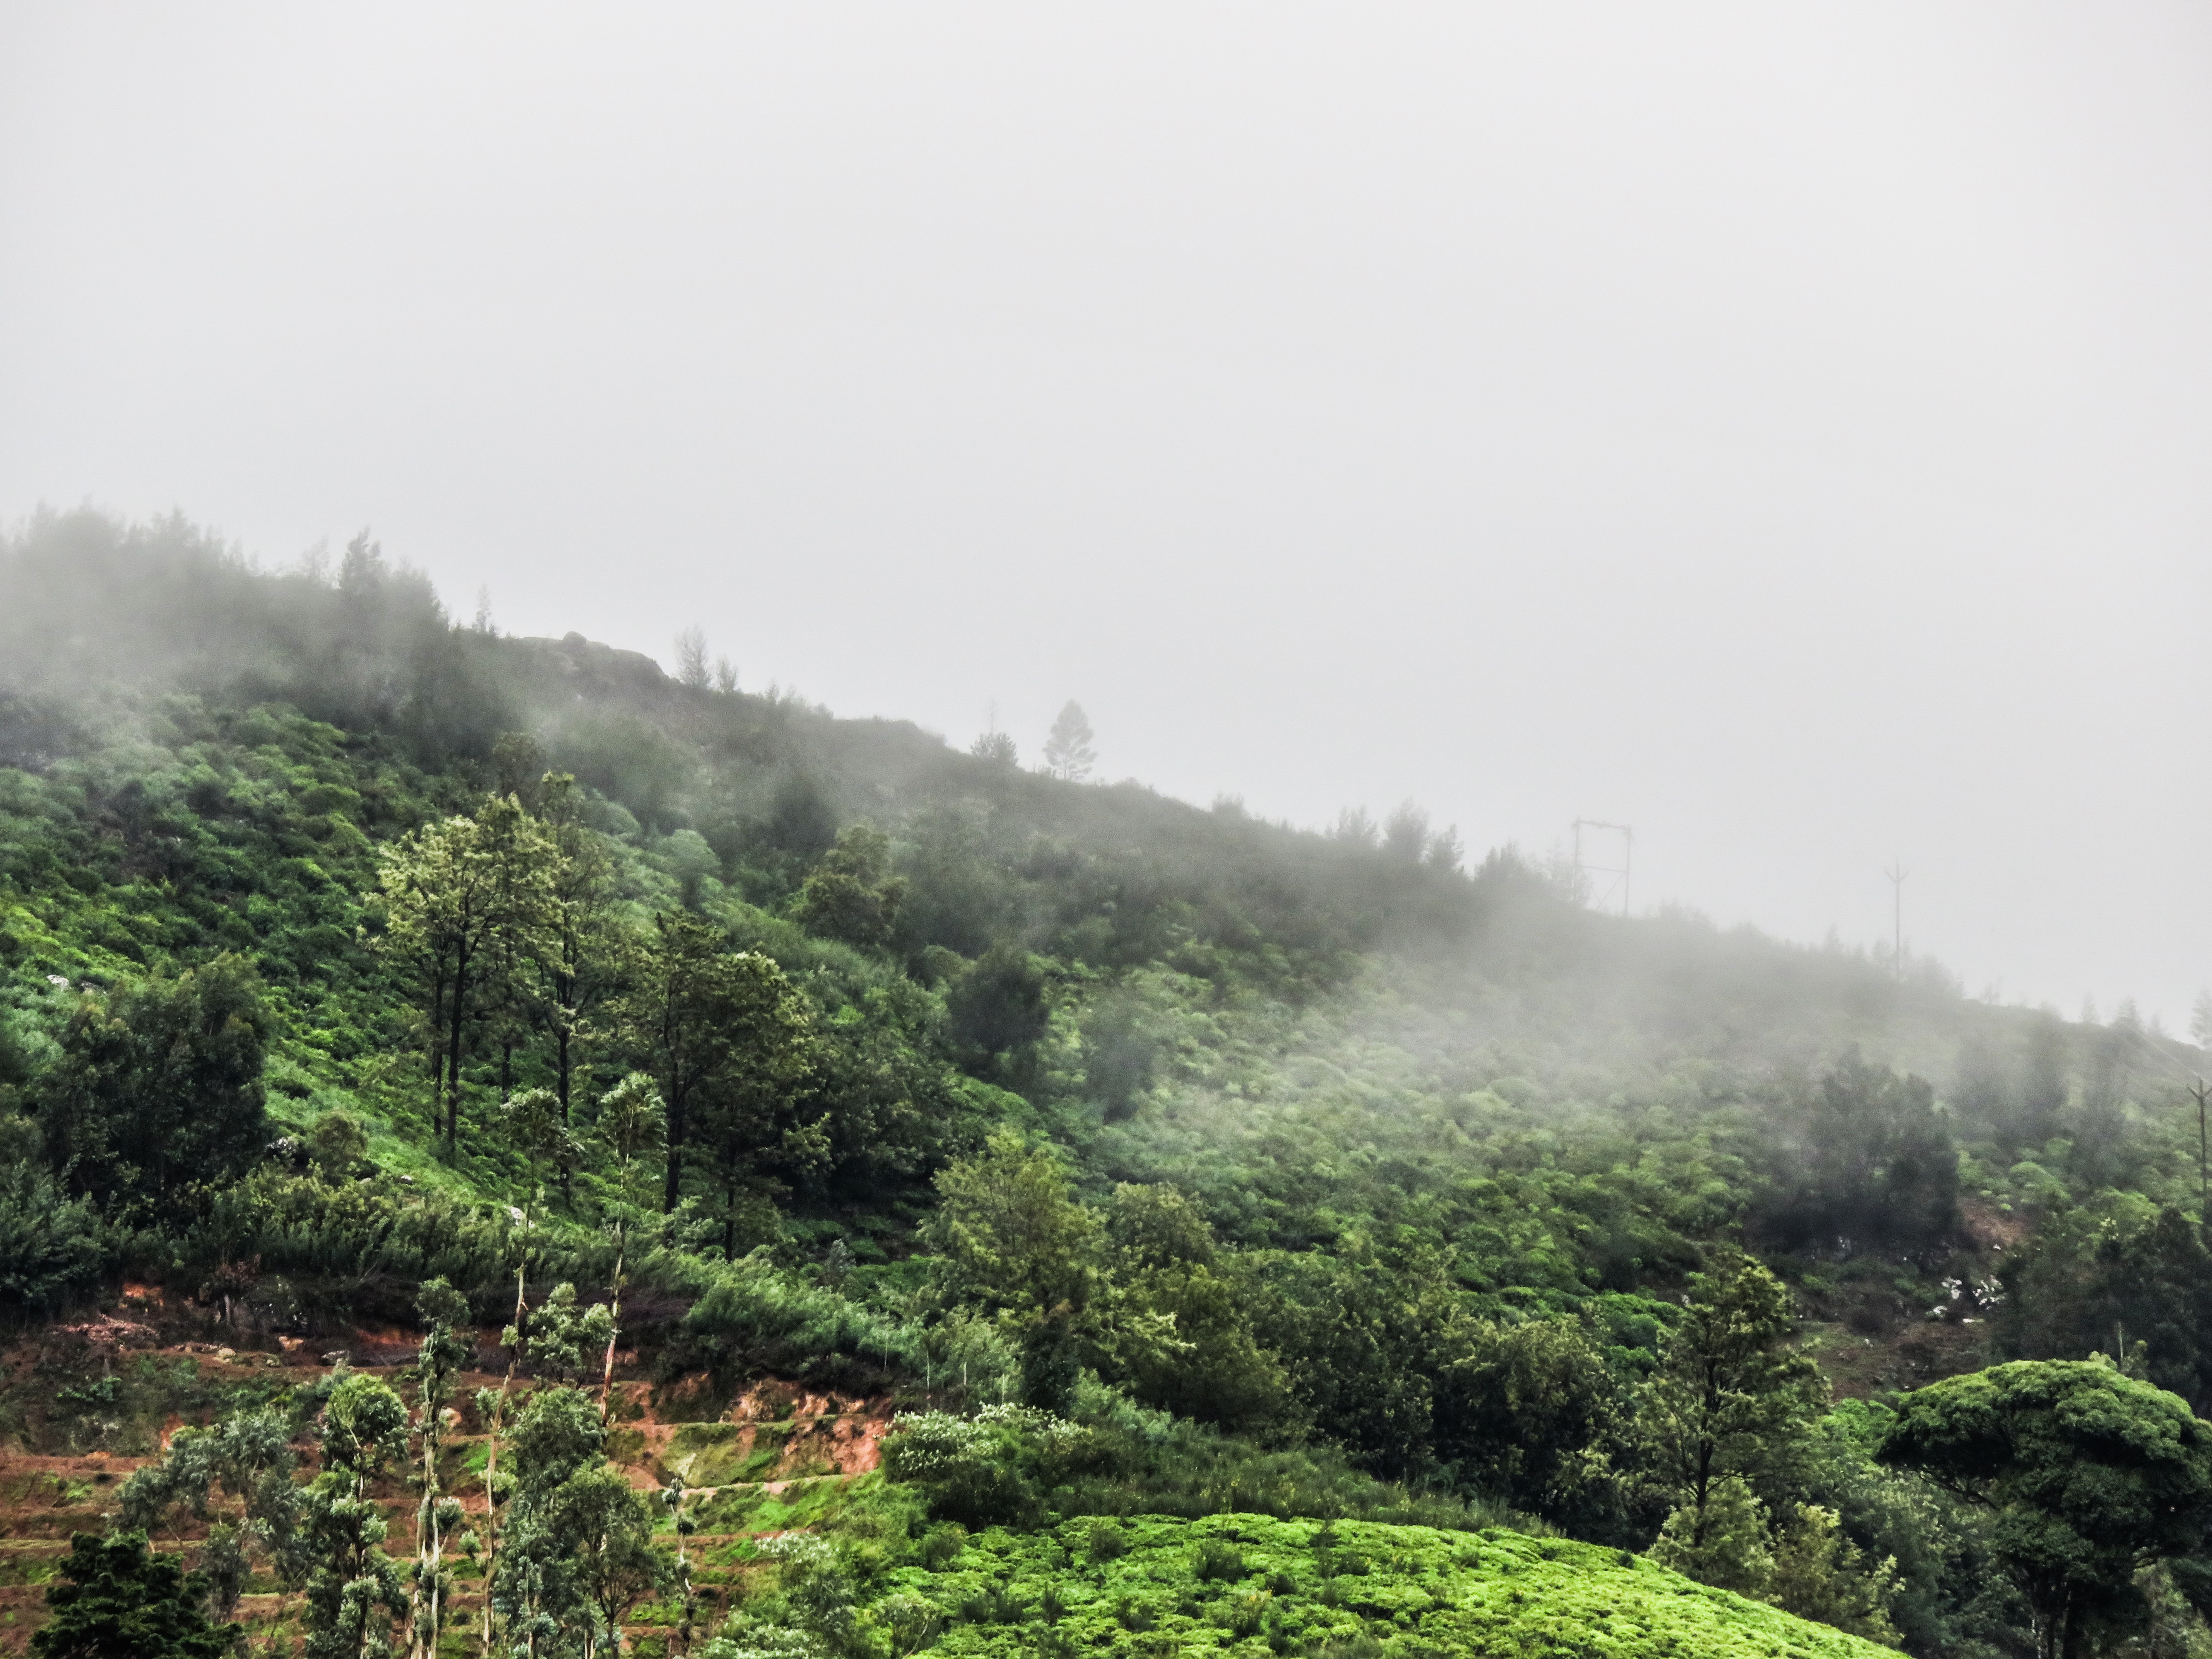
tree, nature, forest, mountain, fog, mist, morning, hill, jungle, weather, rainforest, habitat, rural area, hill station, natural environment, geographical feature, atmospheric phenomenon